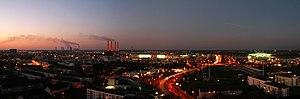
Wolfsburg ou parfois Wolfsbourg est une ville-arrondissement allemande de Basse-Saxe sur l'Aller et sur le plus long canal d'Allemagne, le Mittellandkanal. La ville compte 123 144 habitants sur une surface de 204,01 km².